Old Market Square, Bydgoszcz

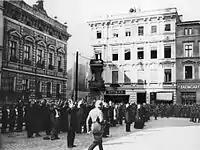
Bydgoszcz hostages mustered at the Old Market square, 1939

At the beginning of 1940, German authorities began to demolish the Jesuit church, the entire western frontage of the Old Market Square -including the tenement house hosting the regional Museum (at Nr. 2), and edifices at Mostowa street cornering the Brda river. Intended project was to build a new town hall with a National socialist style, as well as widening Mostowa street to create a "parade avenue" for the Wehrmacht. The church was definitely razed on 27 March and the tenement houses on 23 October 1940: in the action, the fountain-well "Children playing with geese" was also pulled down. However fragments of the sculpture, deposited in the city garden store, fortunately survived the period of occupation.